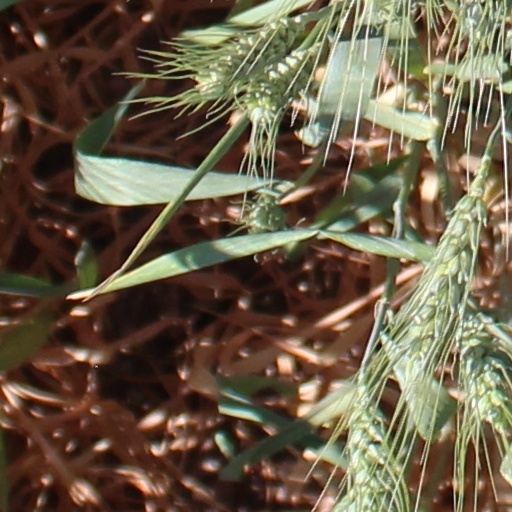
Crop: wheat